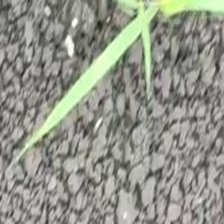
Weed species: Digitaria_SP_(Digitaria Sanguinalis )